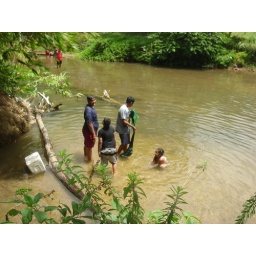
by the river, littke cousins trying to fish river fish